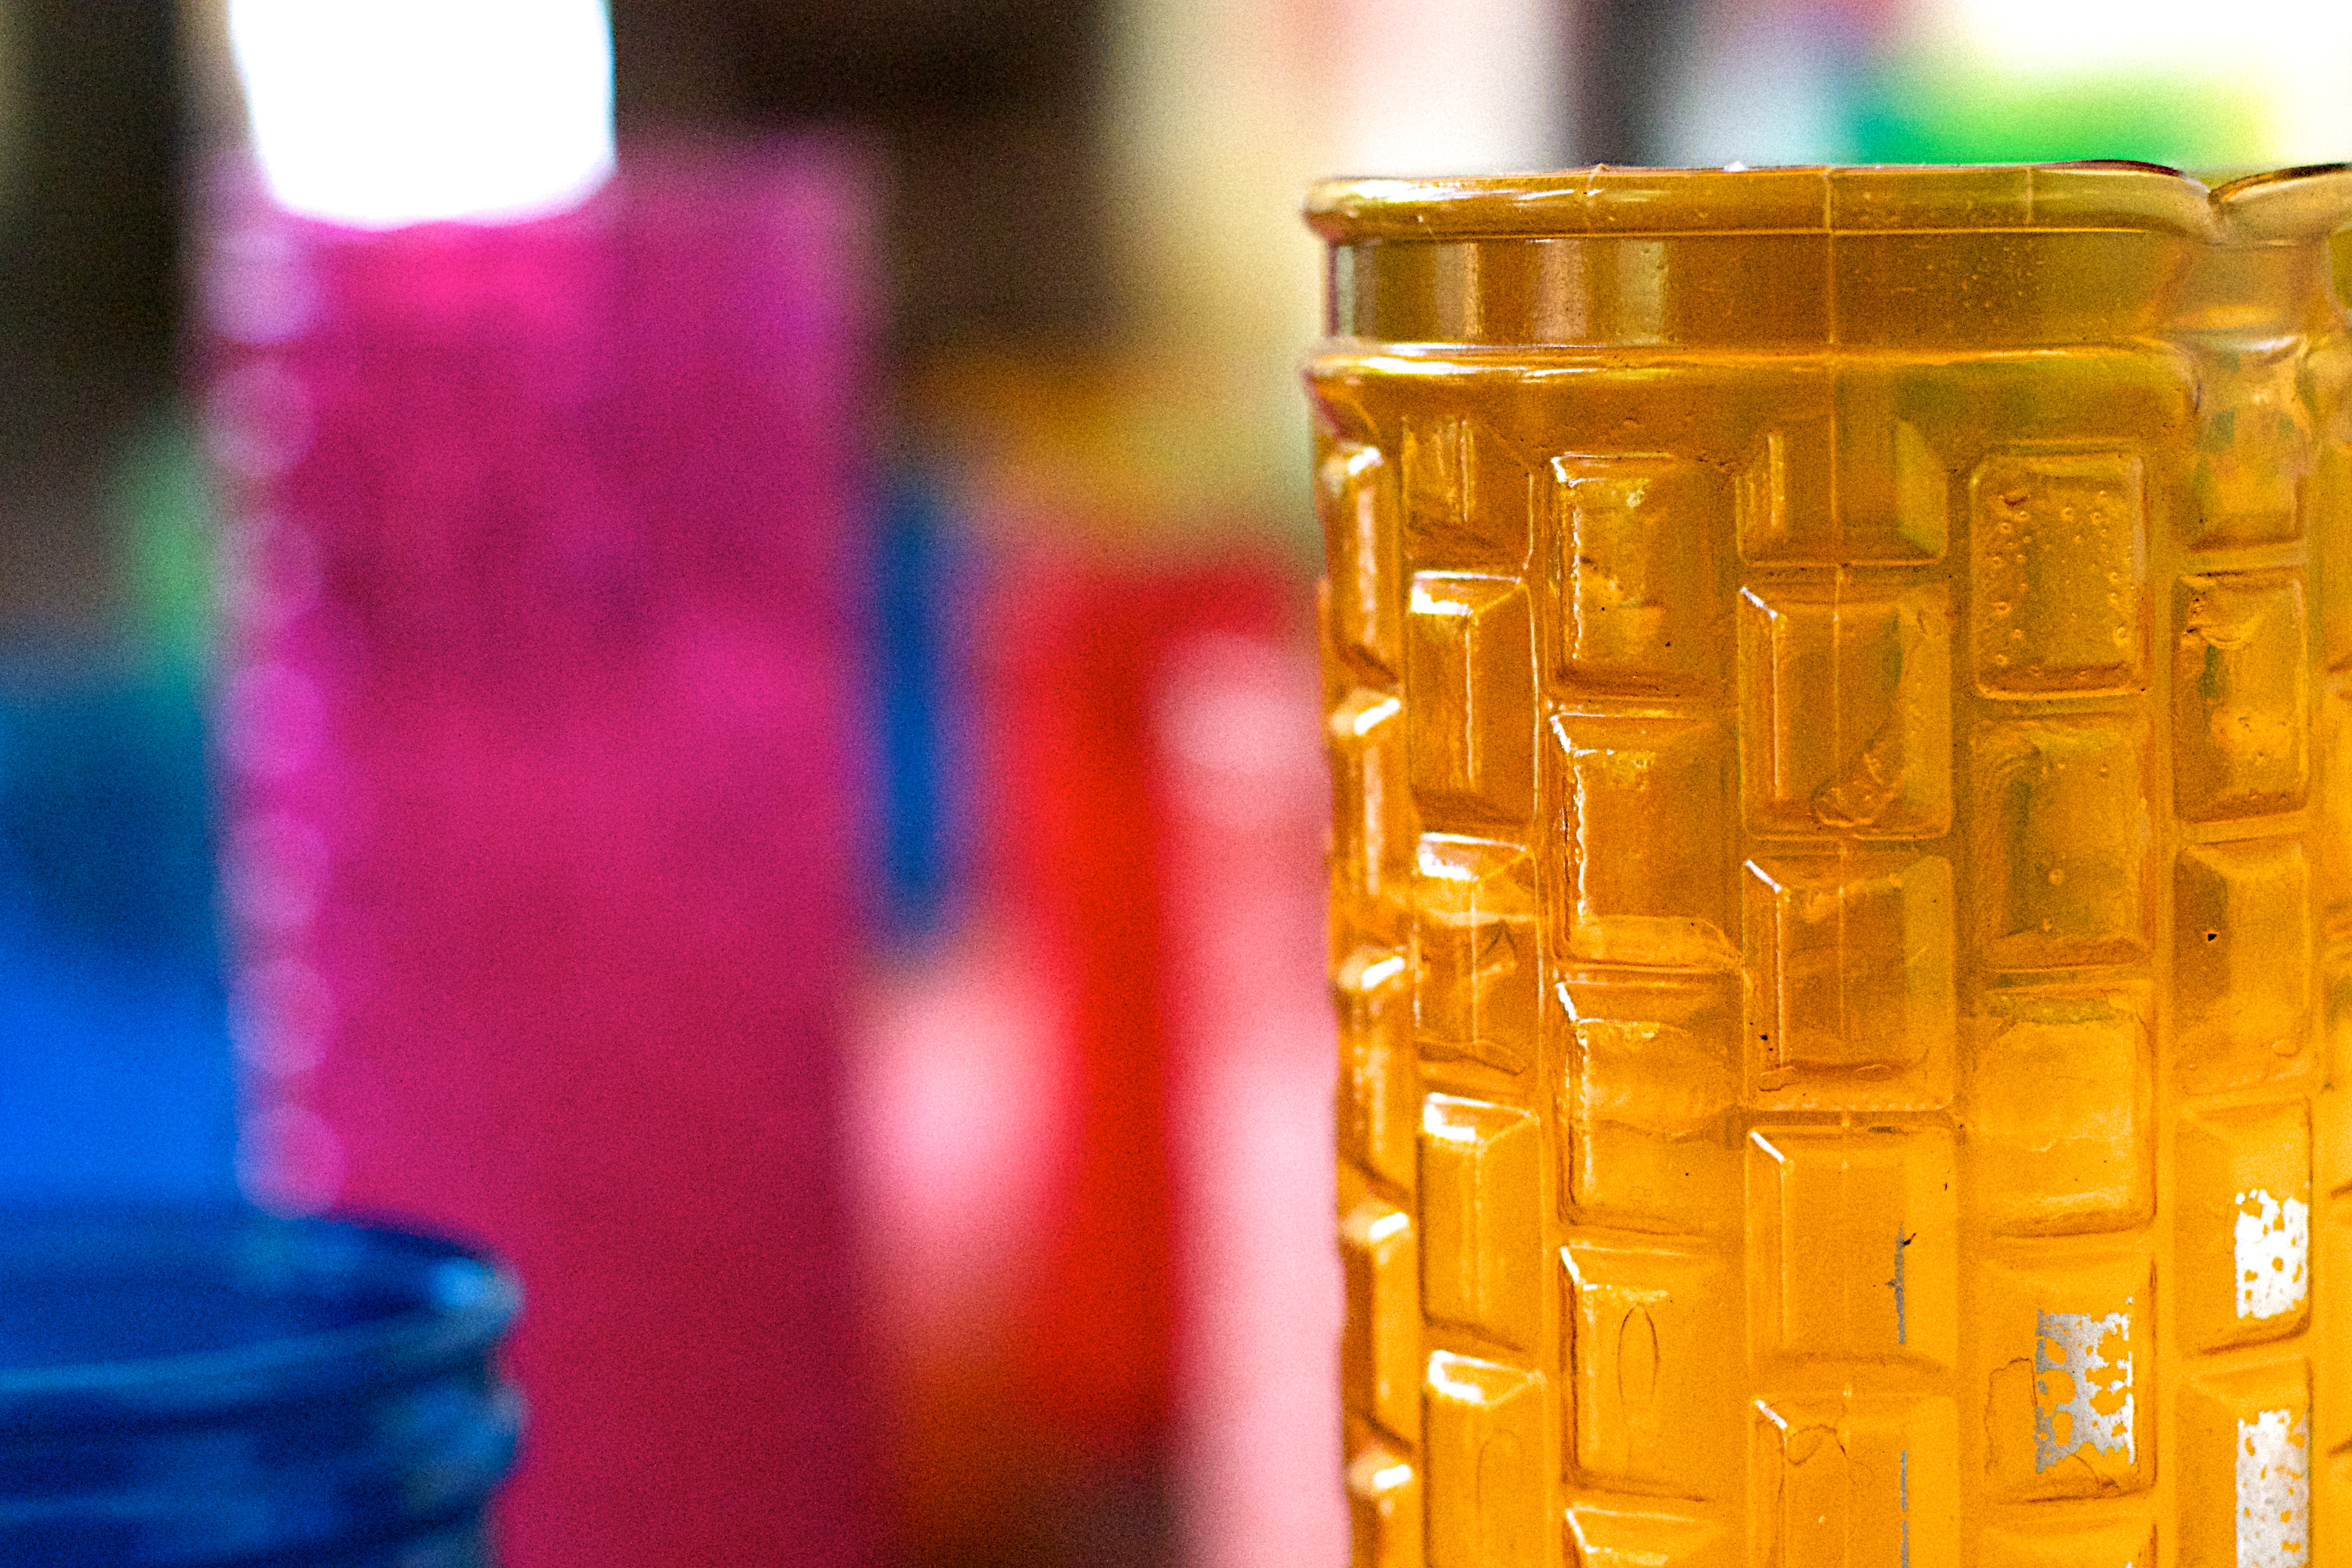
color, yellow, lighting